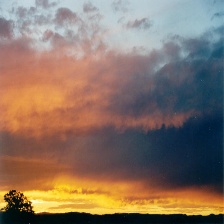
Cloud type: Nimbostratus